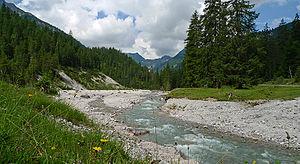
Le Schwarzwassertal est une vallée secondaire de la vallée du Lech dans les Alpes d'Allgäu, en Autriche.